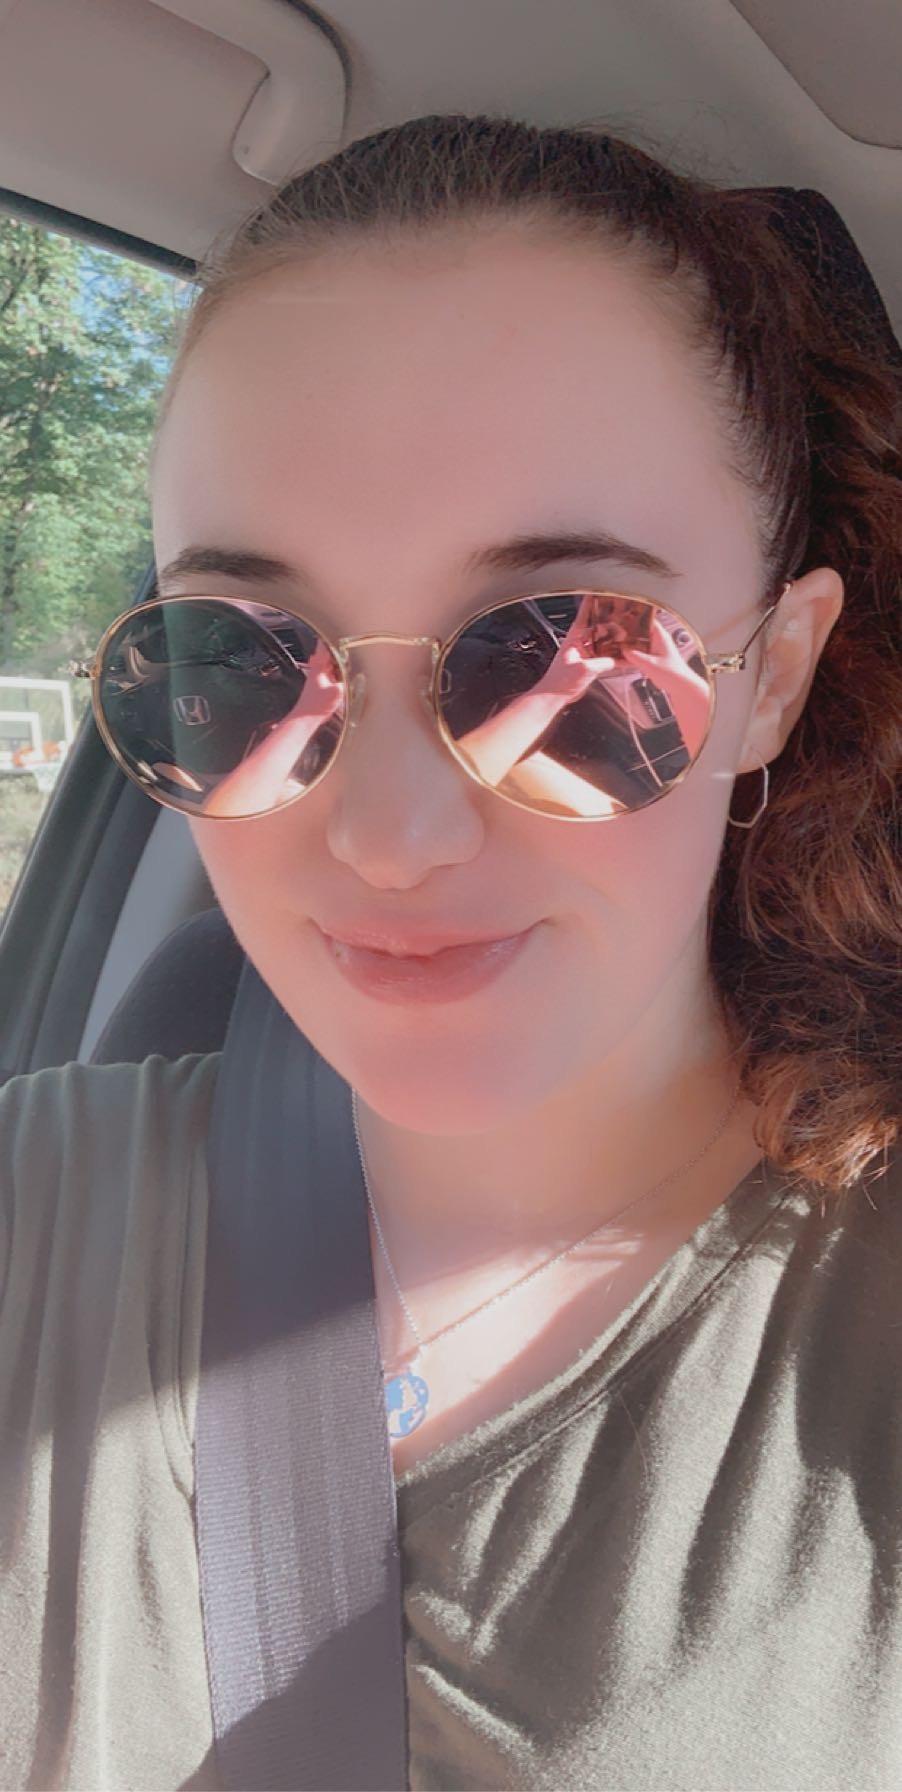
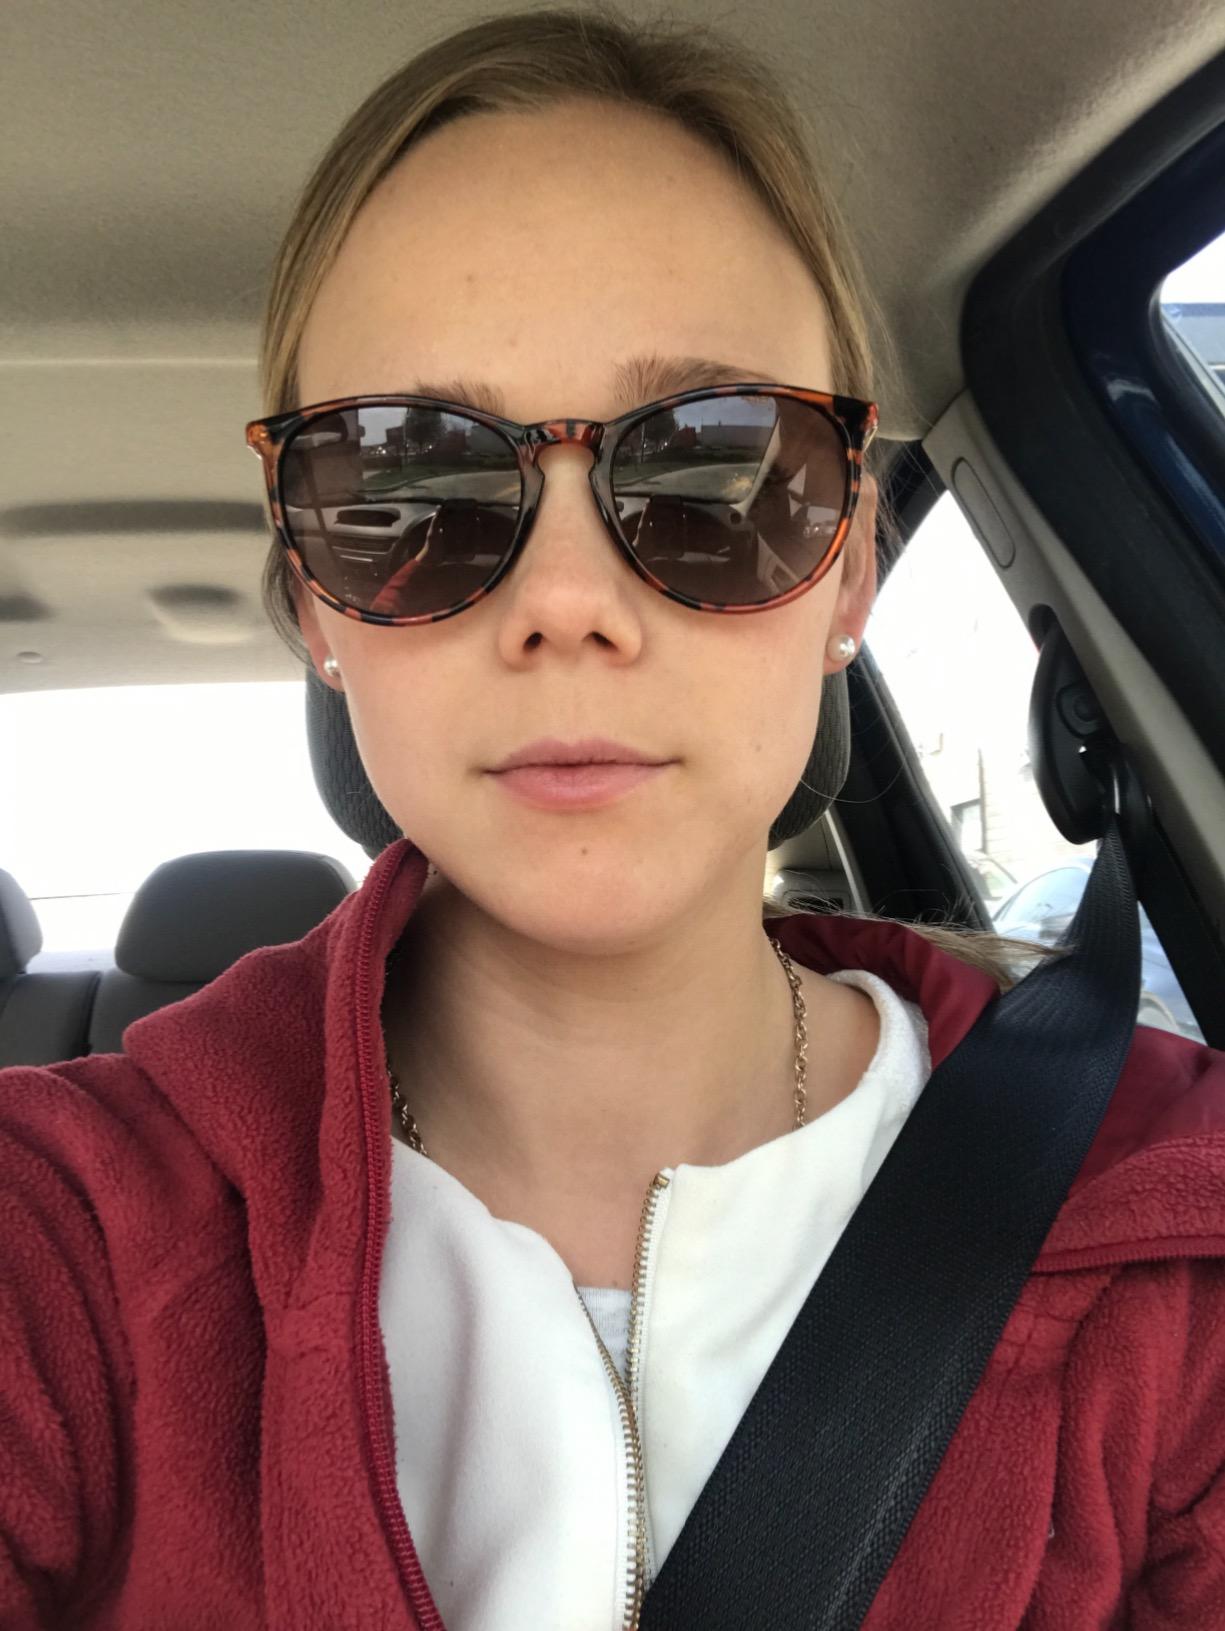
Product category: accessories_sunglasses
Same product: no